Beckom

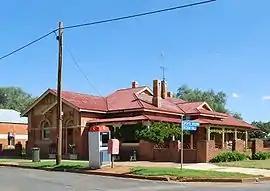
Former Commercial Banking Company of Sydney branch in Beckom, now a private residence

Beckom is a village in the central part of the Riverina. It is about 7 kilometres north-east of Ardlethan, and situated about east of Griffith. It had a population of 170 people on the 2006 Census night. The town was established with the opening of the railway line in 1908. Passenger services ceased in 1983 and the station closed in 1985 however the line remains open for goods trains.